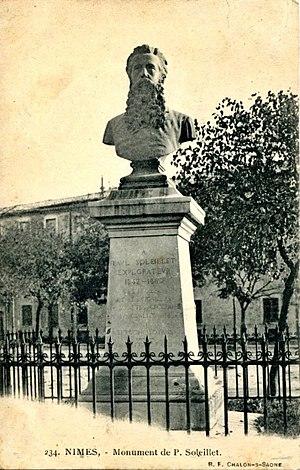
Buste en bronze de Paul Soleillet près de l'Esplanade à Nîmes, sa ville natale. Le buste devait être déménagé à un autre emplacement en 1923, puis fondu en 1942. Carte postale publiée entre 1898 et 1902.
Jean, Joseph, Marie, Michel, Paul Soleillet est un explorateur français né à Nîmes le 29 avril 1842 et mort à Aden le 10 septembre 1886. Il a parcouru l'Afrique au XIXᵉ siècle.